Rehoboth Uprising

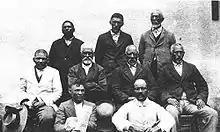
Rehoboth Baster Council in 1915, with Cornelius van Wyk third from left

As the First World War waged, the German Empire rescinded its treaties with the Rehoboth Basters, with the latter subsequently seeking support from the Union of South Africa. The German forces then mobilised to attack the Basters in May 1915 for their "treasonous act of seeking assistance from the Union". The German attack left over 30 Basters dead and wounded.